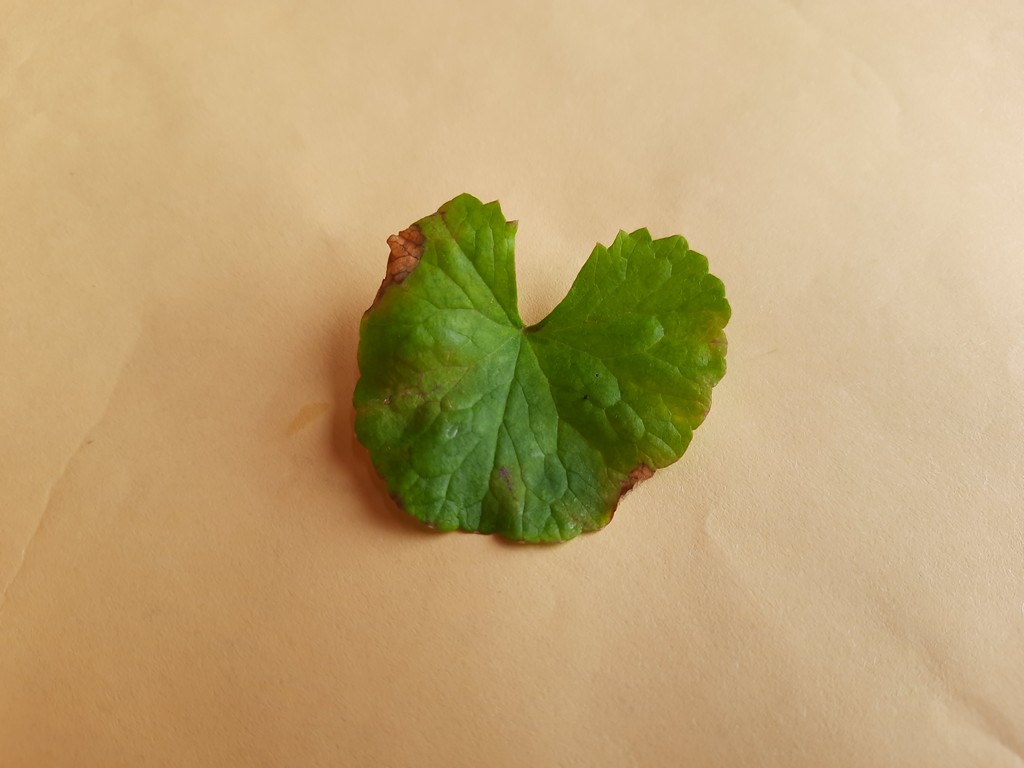
Label: Unhealthy